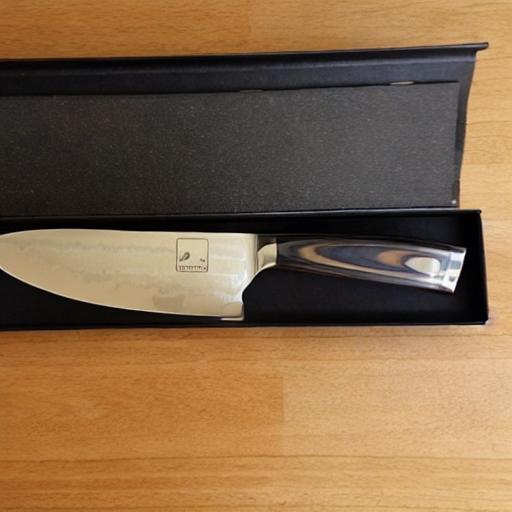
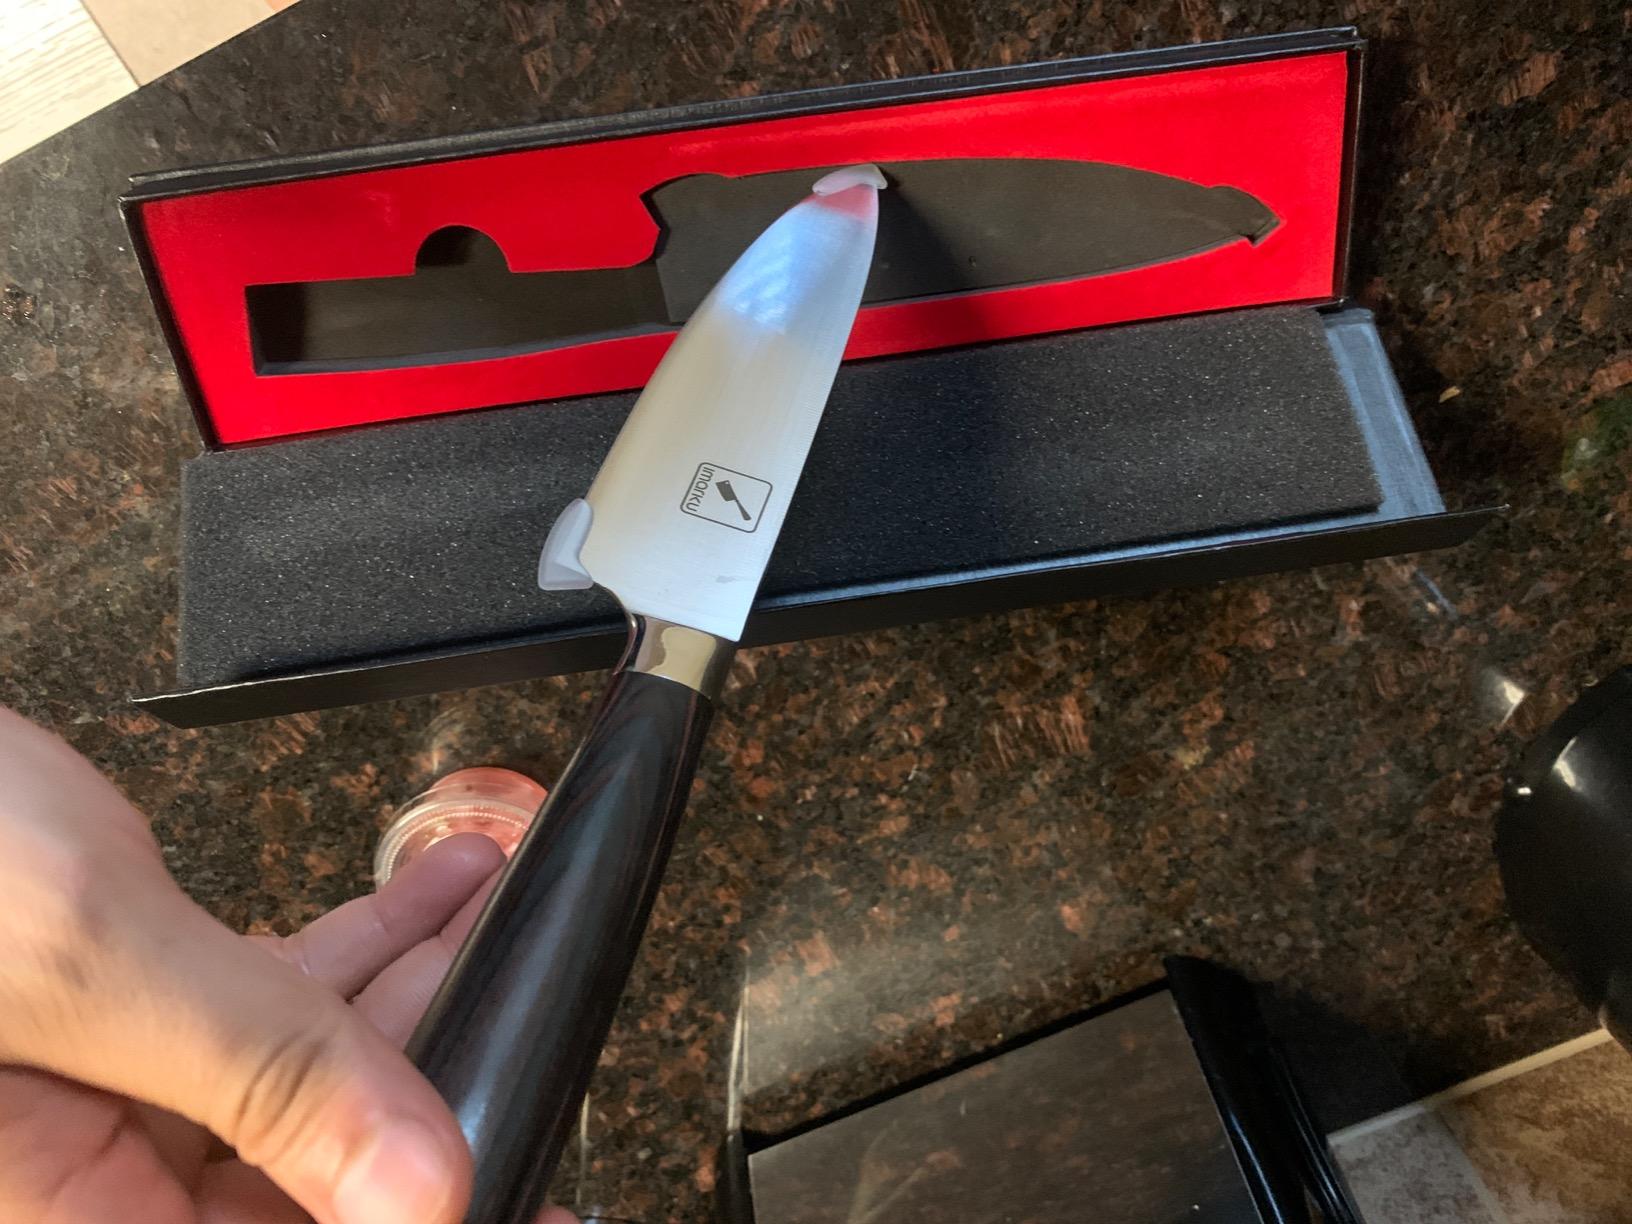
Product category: items_knife
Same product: no